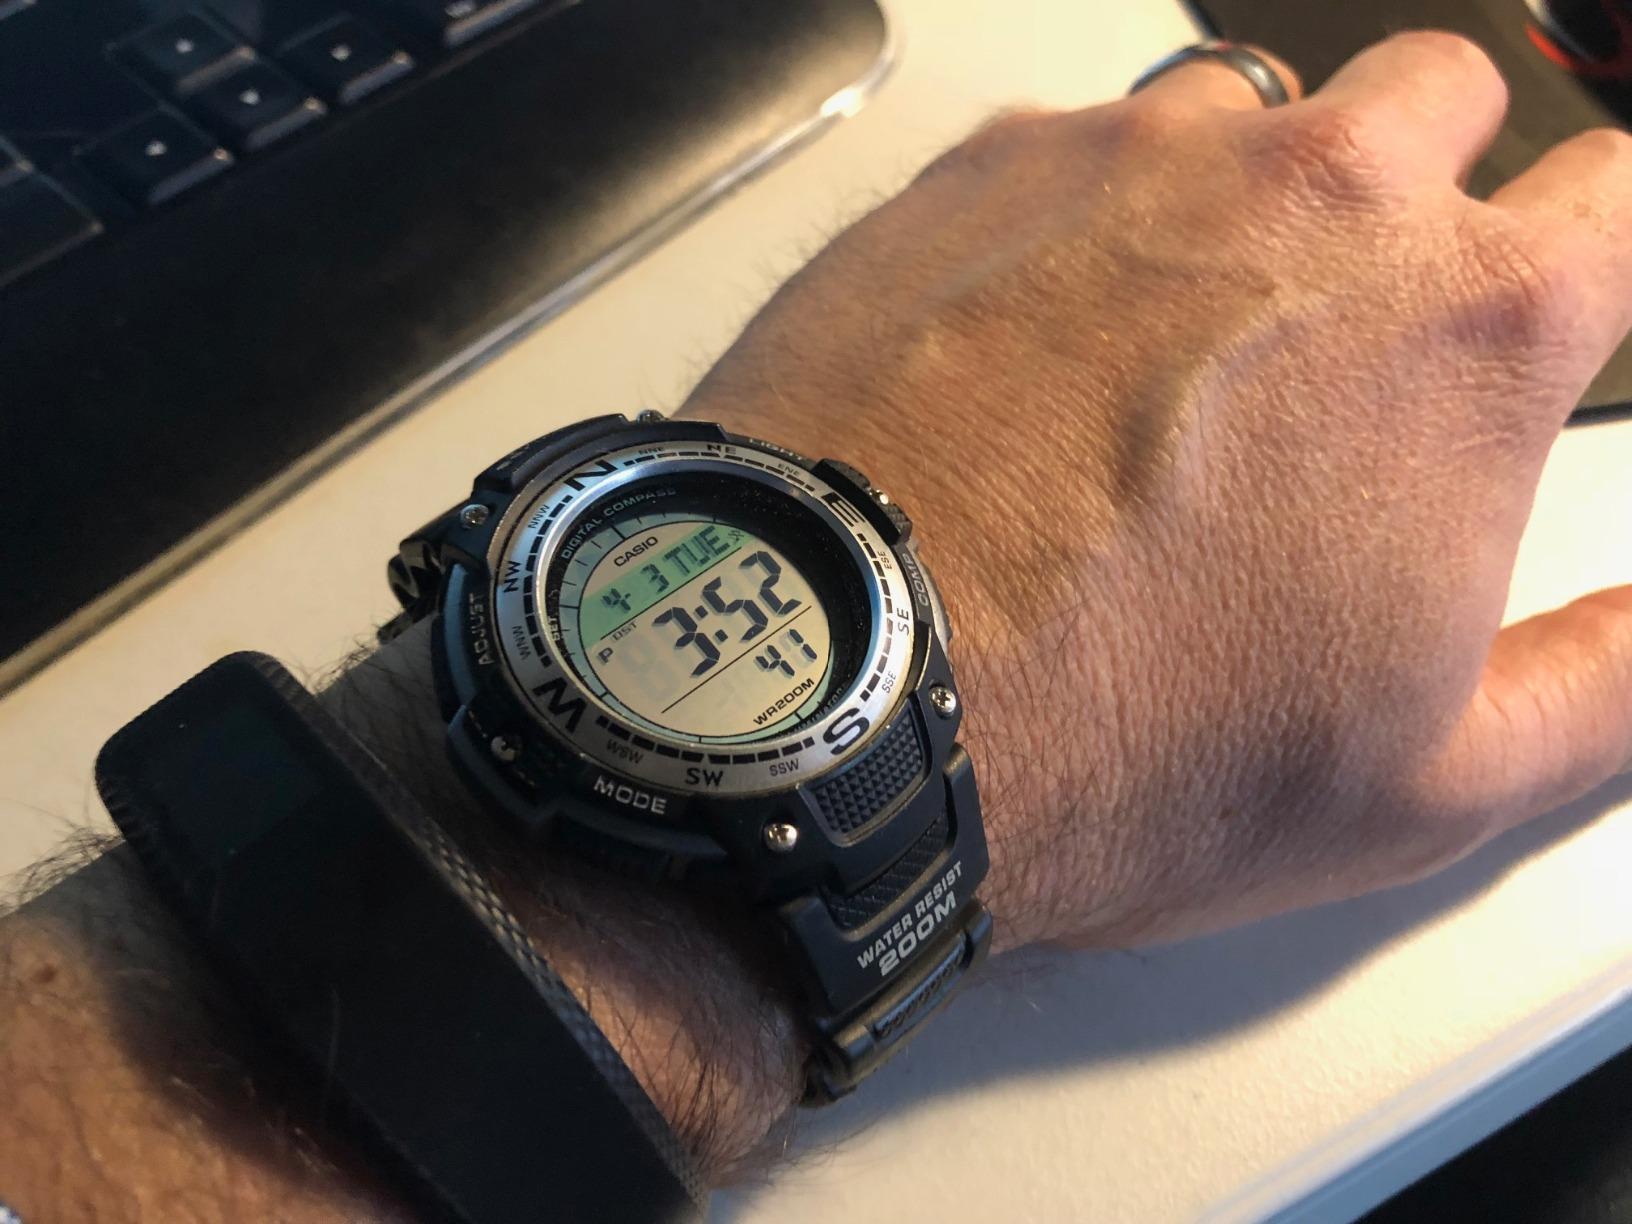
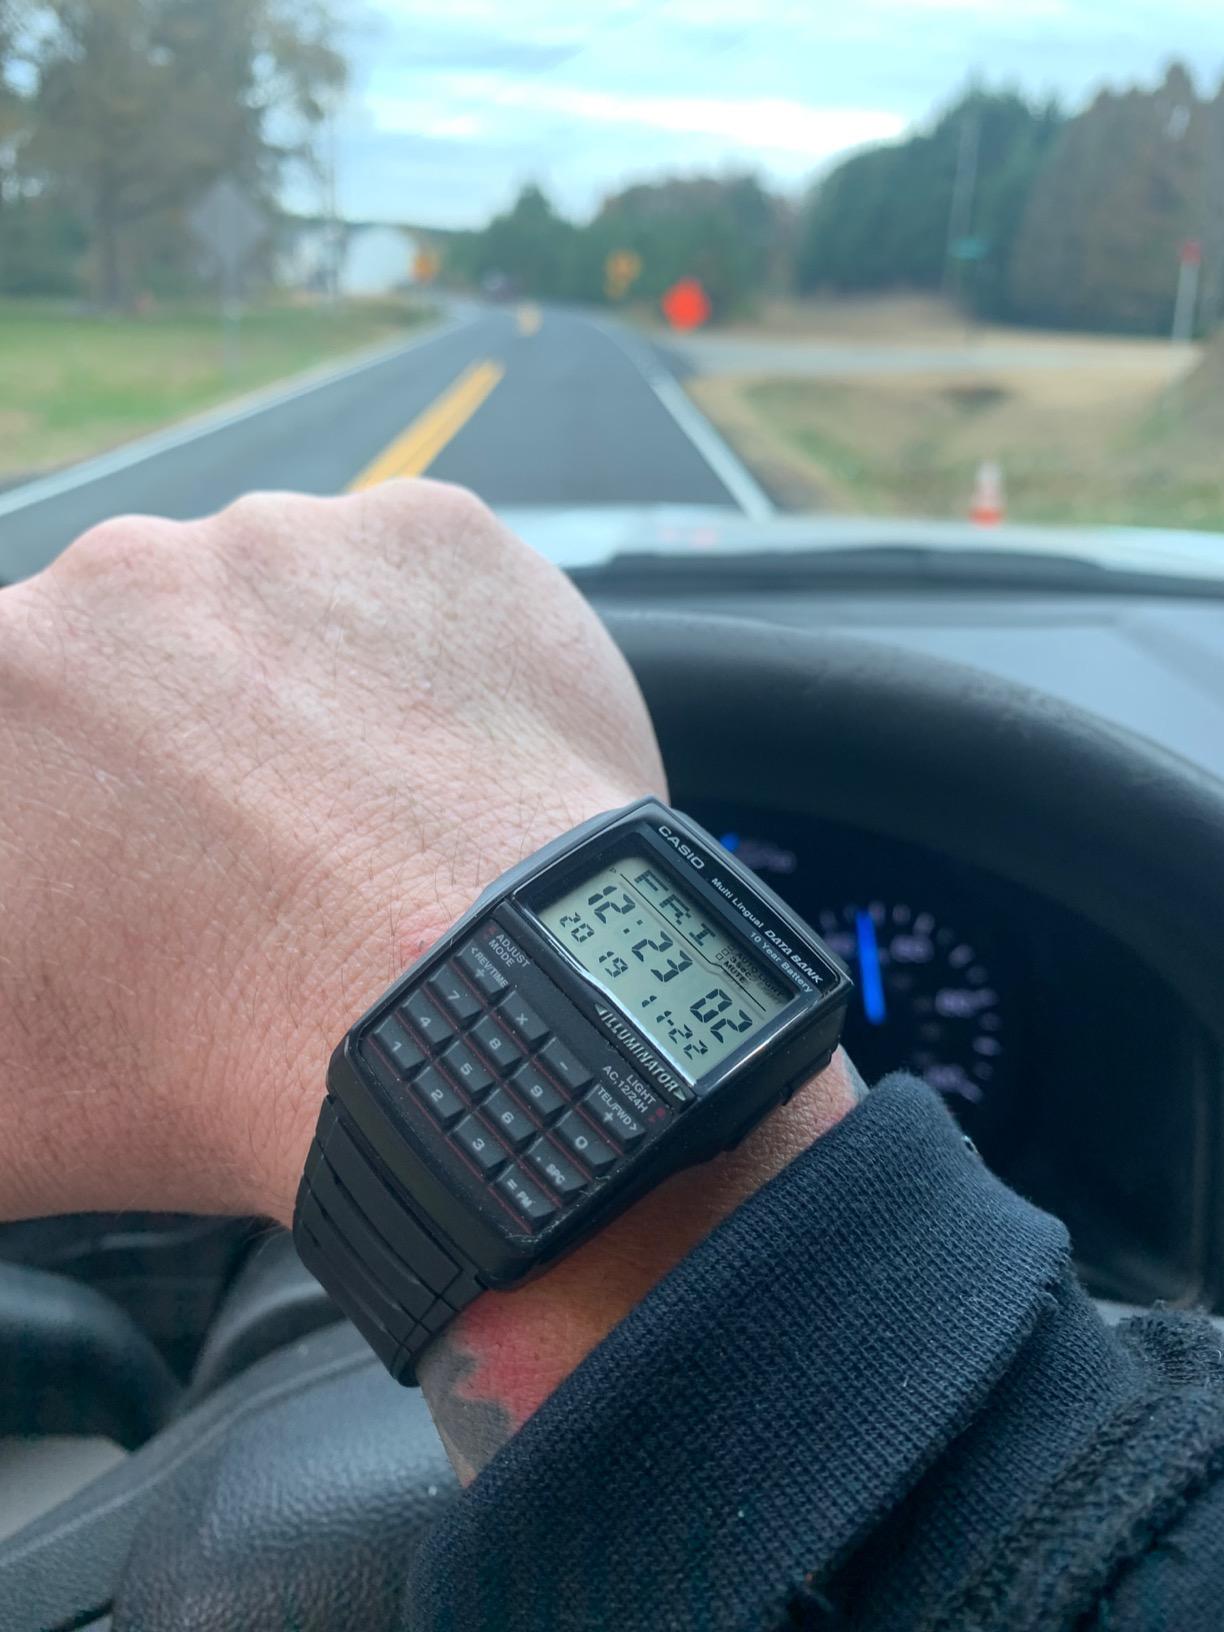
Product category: accessories_watch
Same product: no